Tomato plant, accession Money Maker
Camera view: bottom (45 deg); turntable rotation: 60 degrees
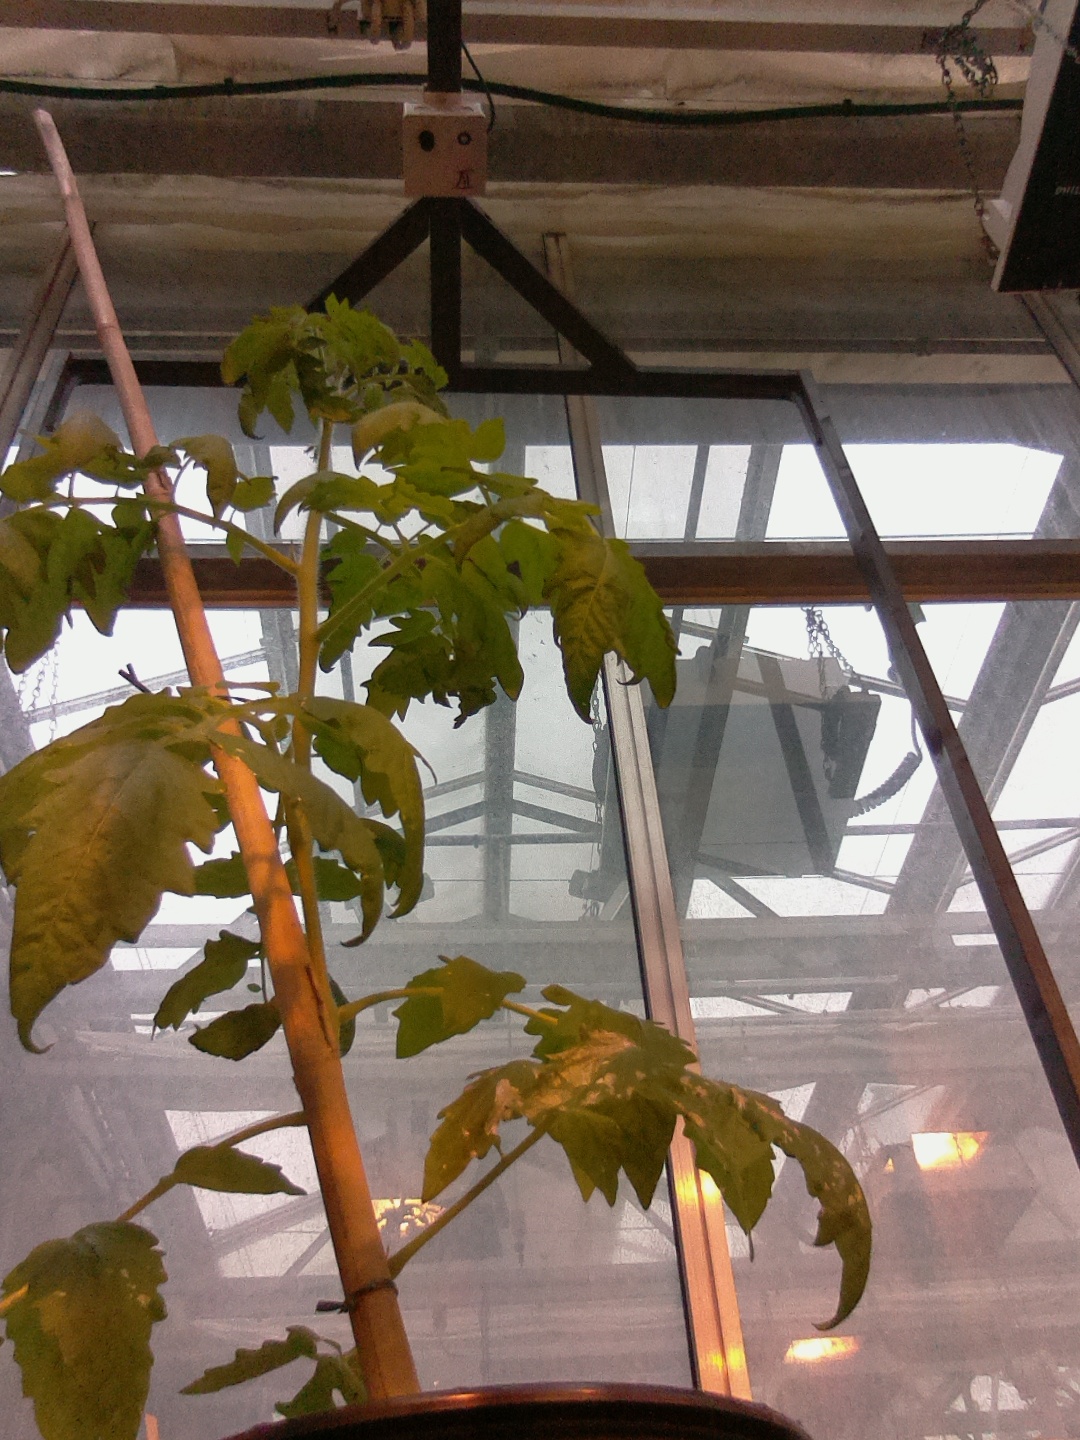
BBCH growth stage 53: 3 inflorescences visible